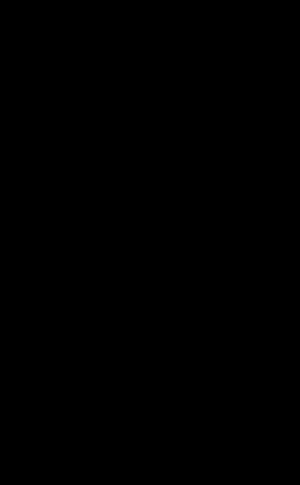
L’église Saint-Eustache est une église de Paris. Elle est située 146 rue Rambuteau dans le 1ᵉʳ arrondissement au cœur du quartier des Halles.